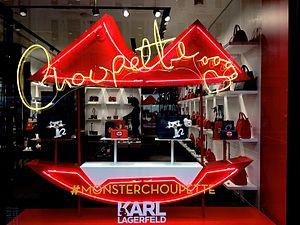
Choupette est le nom d'une chatte, dite « sacrée de Birmanie », ayant appartenu au grand couturier allemand Karl Lagerfeld, directeur artistique de la maison de haute couture Chanel.